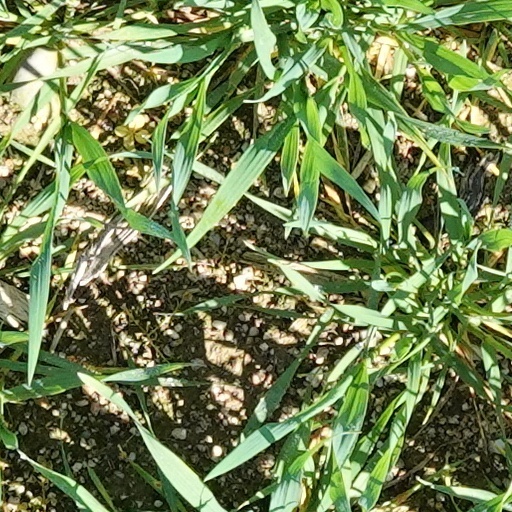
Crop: wheat